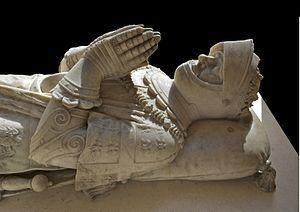
Détail du gisant du Connétable Anne de Montmorency (1493-1567)
Madeleine de Savoie, née probablement vers 1510 et morte en 1586, est une princesse issue de la branche des Savoie-Tende, devenue duchesse de Montmorency par mariage et faite première dame d'honneur de la reine Élisabeth d'Autriche de 1570 a 1574.